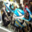
Label: motorcycle